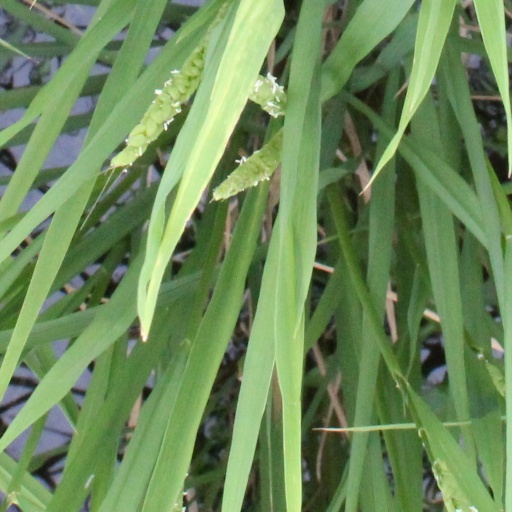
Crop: rice